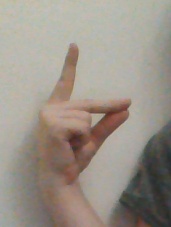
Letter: ta